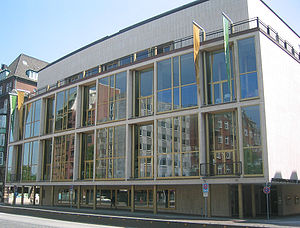
Hamburgische Staatsoper
Hamburgische Staatsoper
Hamburgische Staatsoper er et operahus beliggende i Hamburg, Tyskland. Det er et af Europas førende.